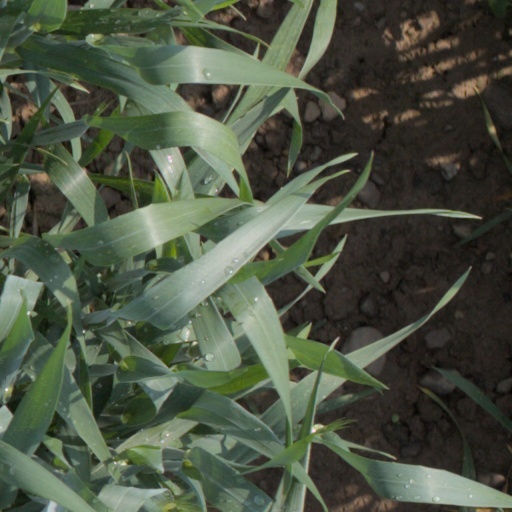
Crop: wheat